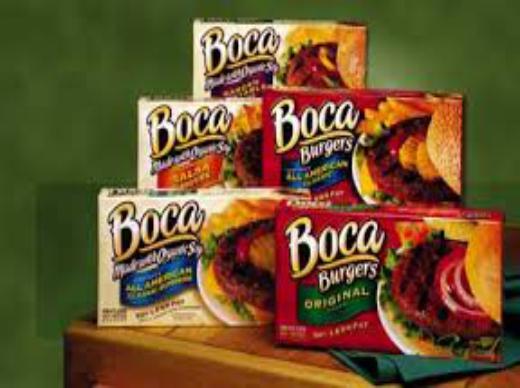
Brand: Boca Burger
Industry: Food